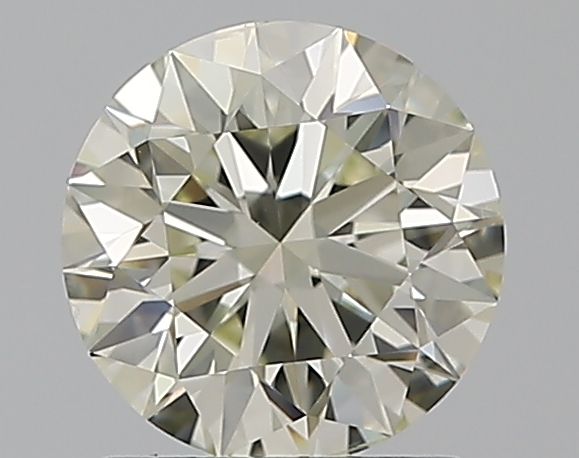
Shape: round
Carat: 1.2
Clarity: SI1
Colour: M
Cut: EX
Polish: EX
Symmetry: EX
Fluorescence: F
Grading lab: GIA
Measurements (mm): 6.75 x 6.79 x 4.25